Thomas Walker & Son

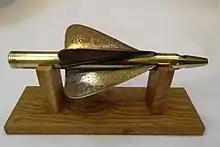
Excelsior log rotator

Thomas Walker & Son were inventors and makers of nautical instruments in the 19th and 20th centuries. The firm made one of the most commonly used navigation instruments, the 'log' which allowed sailors to measure distance at sea, one of the main measurements used in nautical navigation. The firm was founded by Thomas Walker in Birmingham in the 1830s.